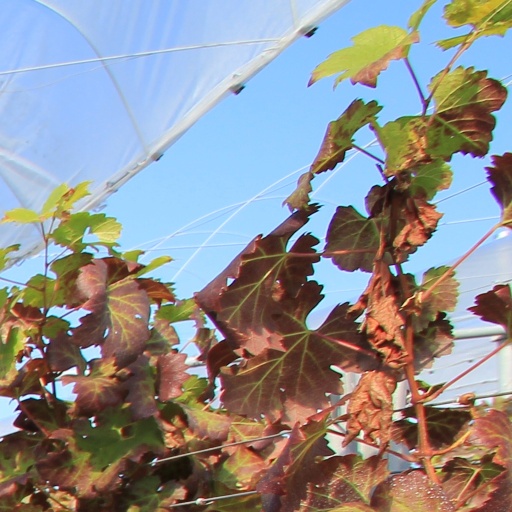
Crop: grape